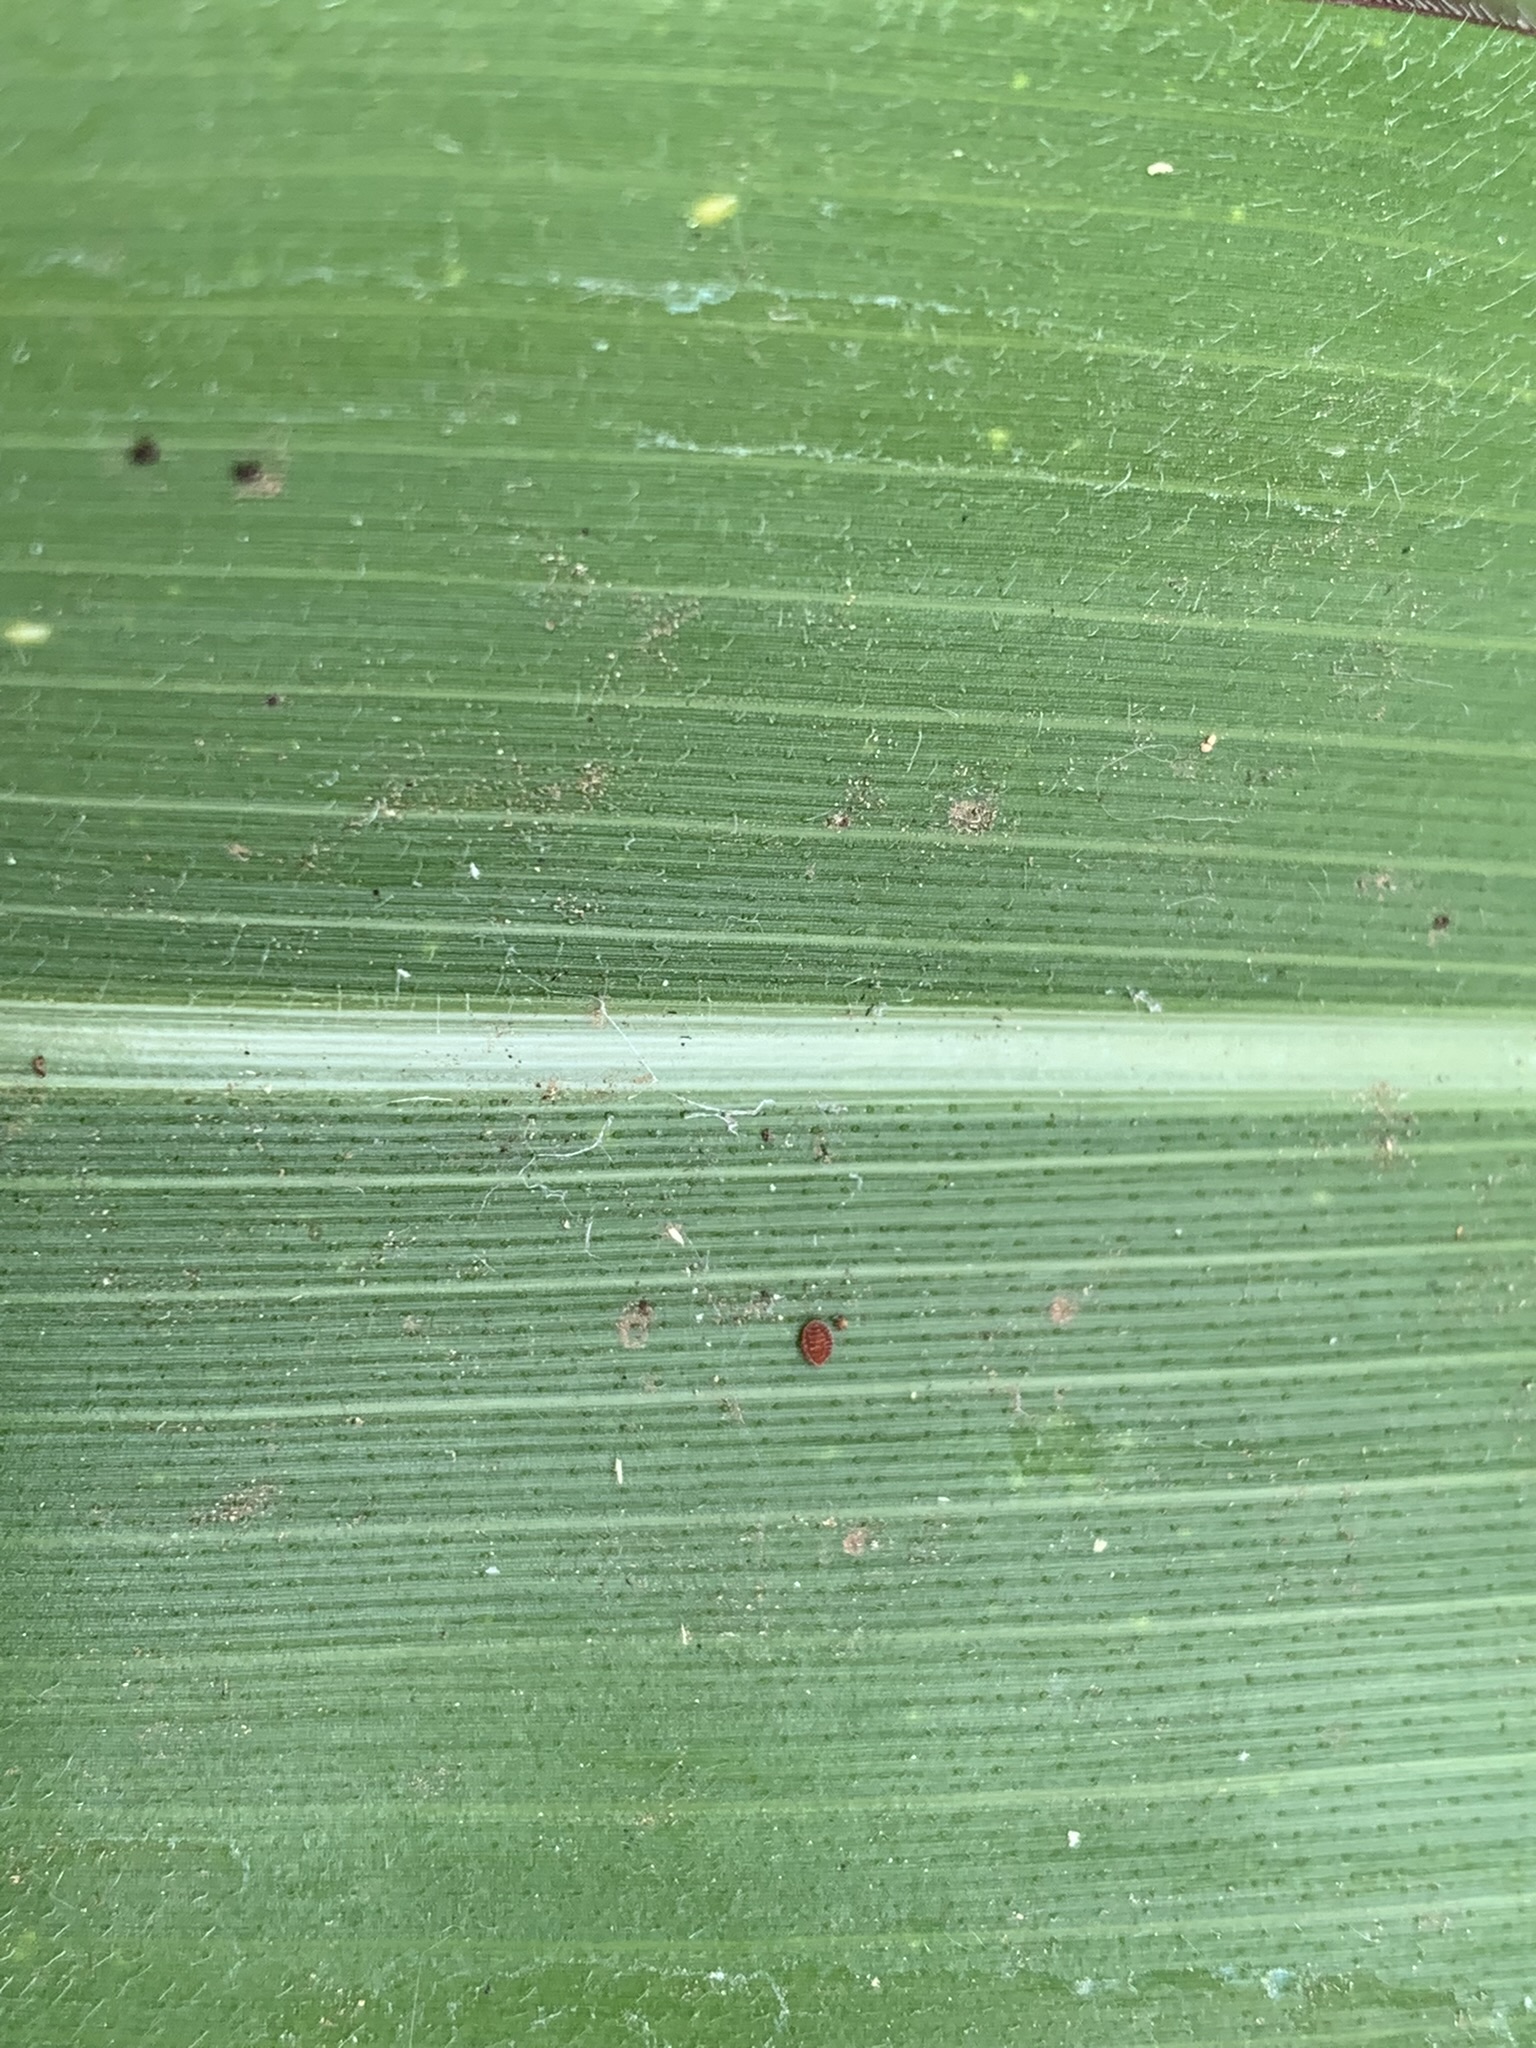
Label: Healthy